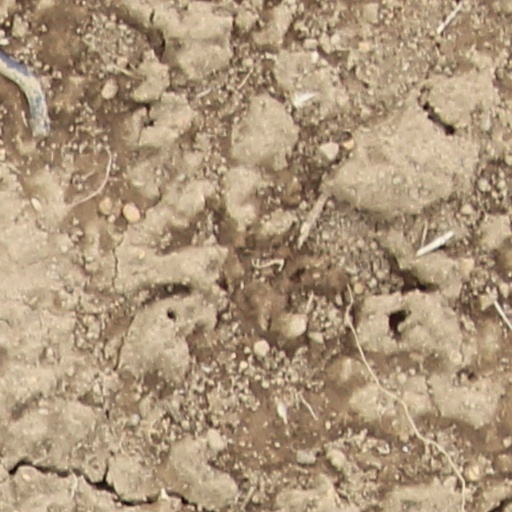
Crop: wheat